Arizona Strip

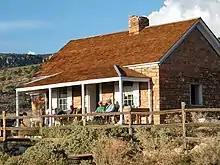
Cabin on the historic Kane Ranch, a conservation project of the Grand Canyon Trust.

Most of the land in the Arizona Strip is managed by the United States Bureau of Land Management or the United States Forest Service. The area holds several U.S. Wilderness Areas and U.S. National Monuments and the Kaibab Indian Reservation. The southern part of the Arizona Strip includes the north rim of Grand Canyon National Park and the northern section of the Lake Mead National Recreation Area.